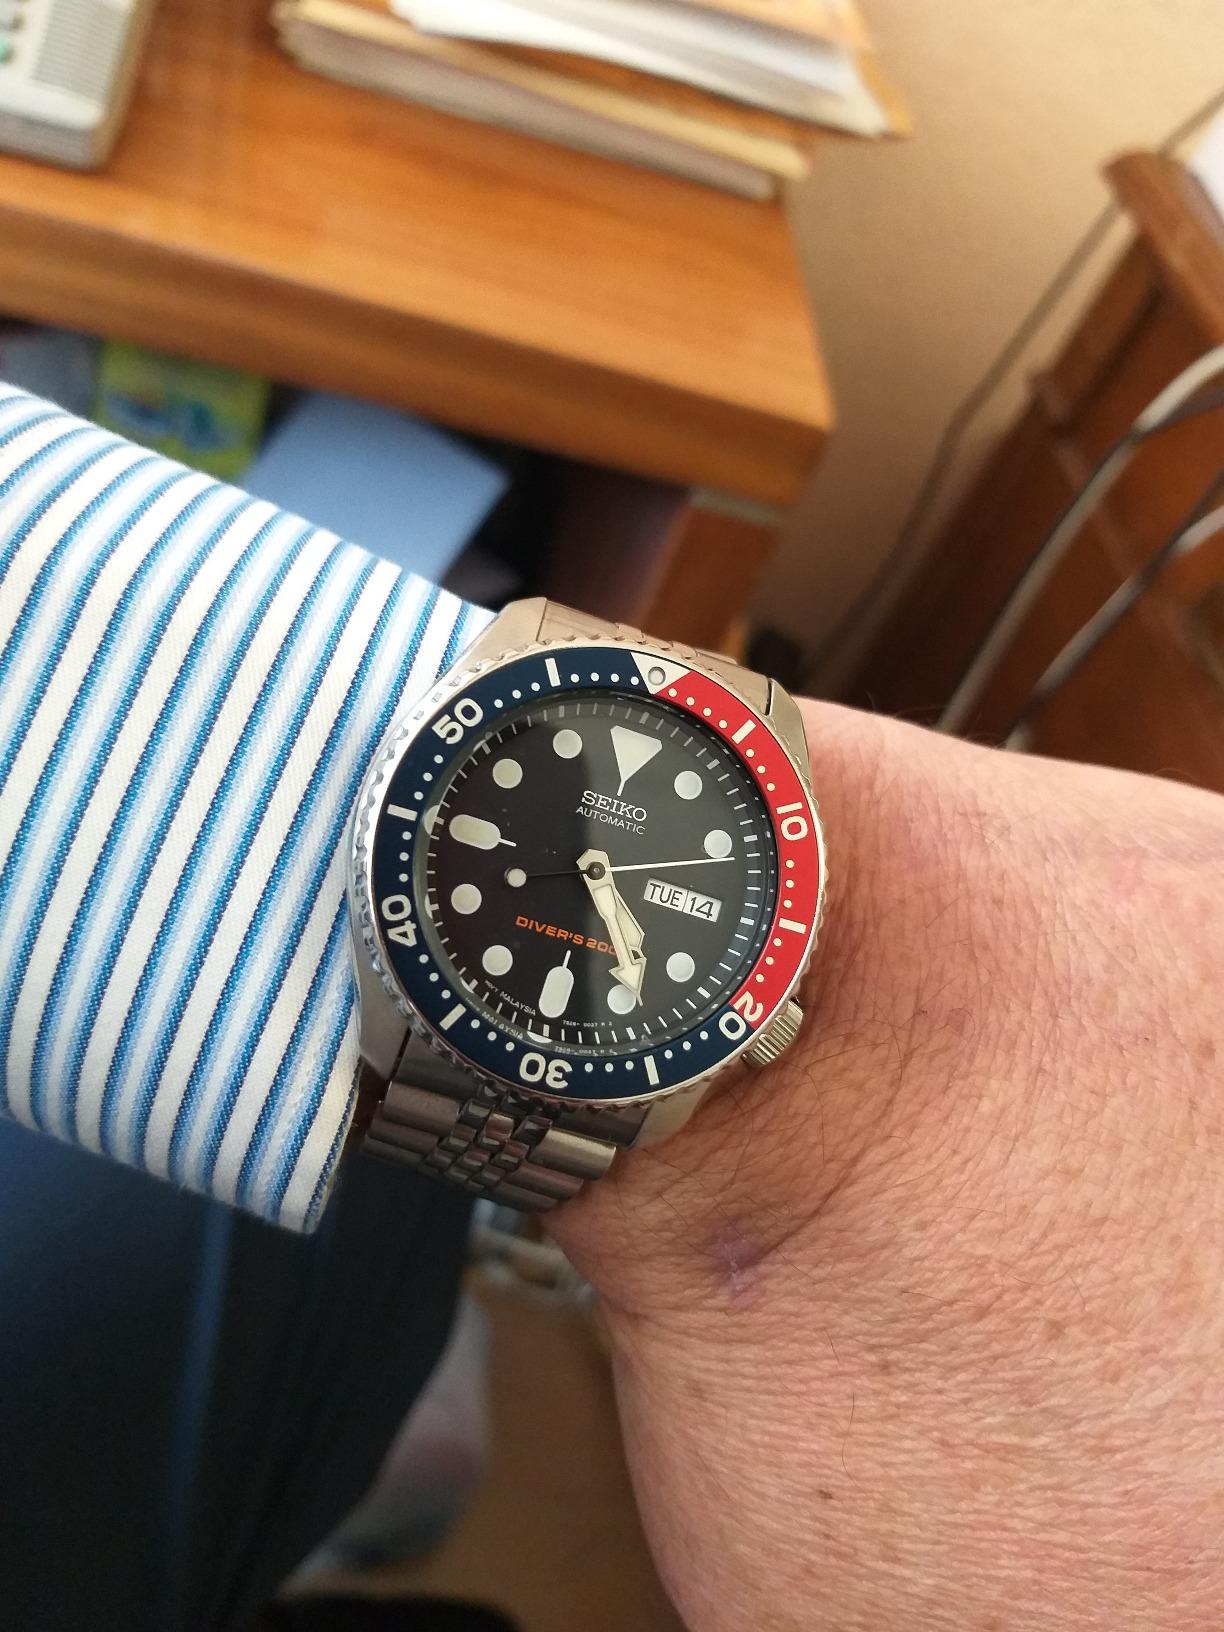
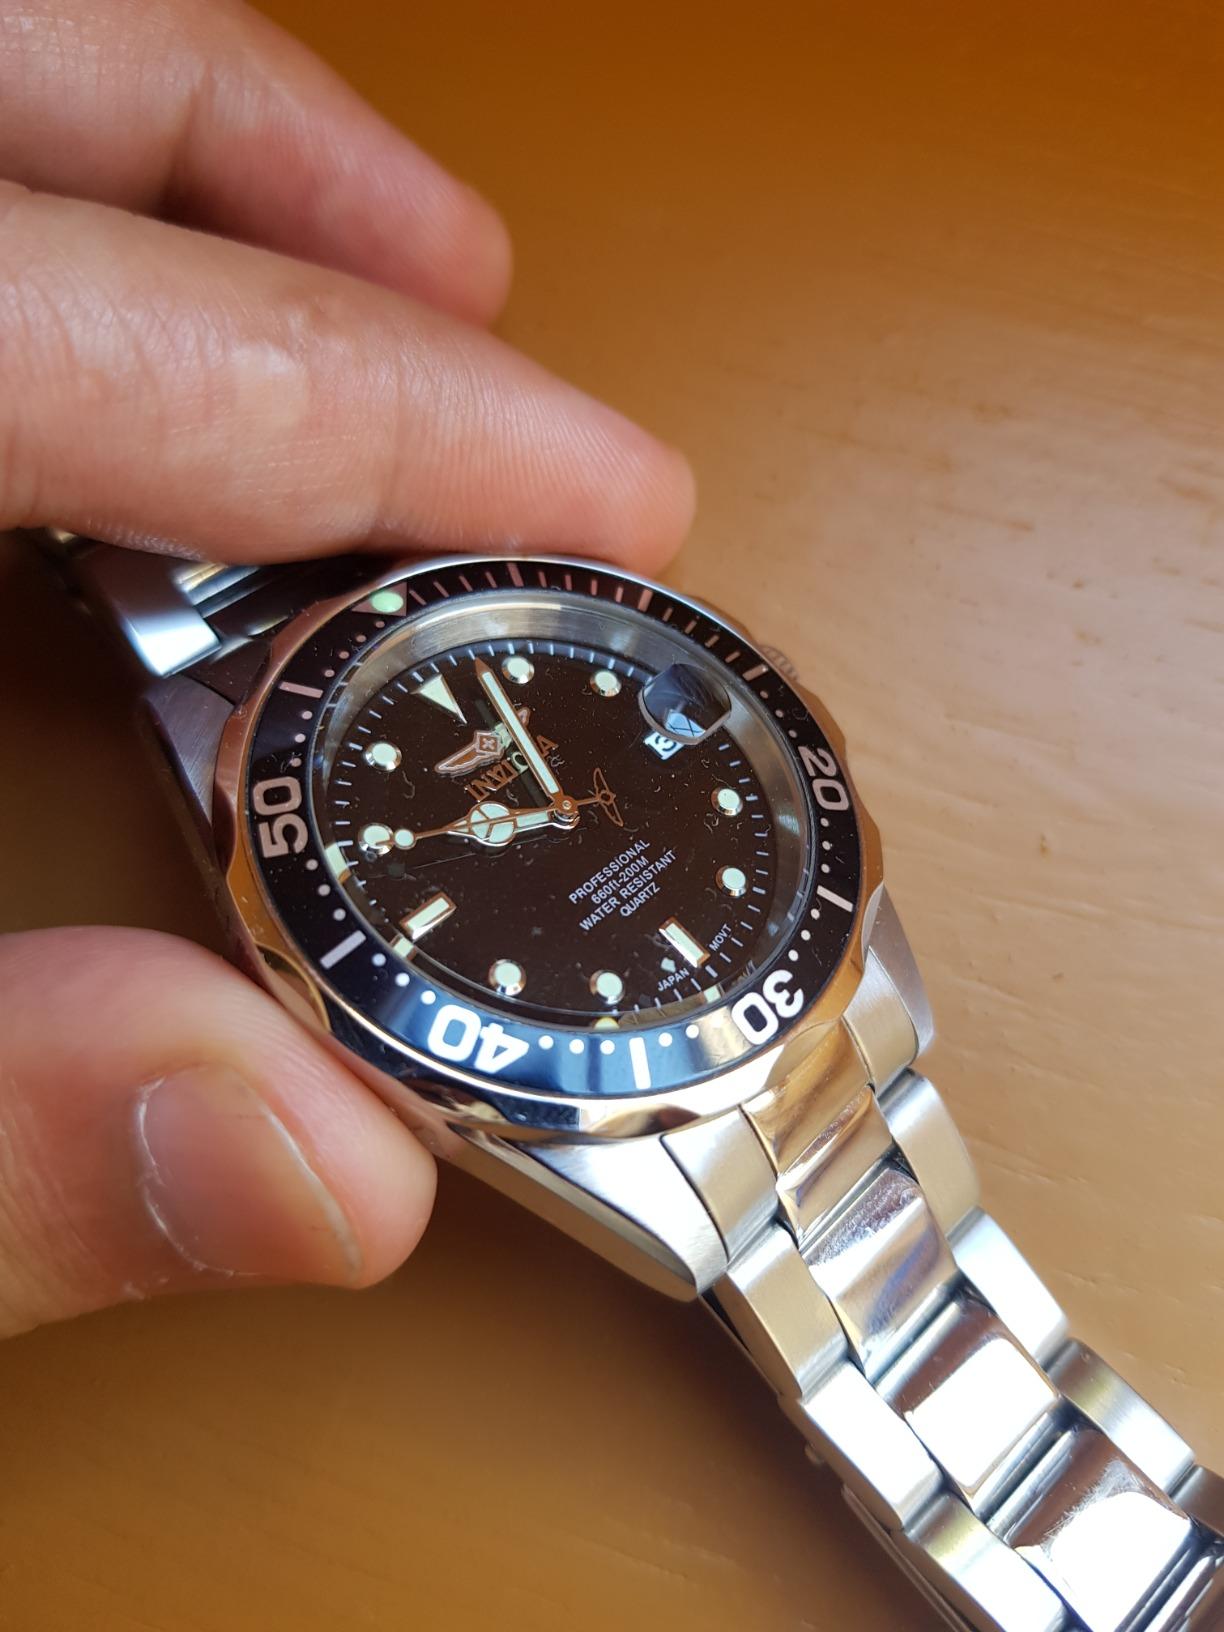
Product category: accessories_watch
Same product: no